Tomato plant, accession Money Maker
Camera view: tilt-top (135 deg); turntable rotation: 270 degrees
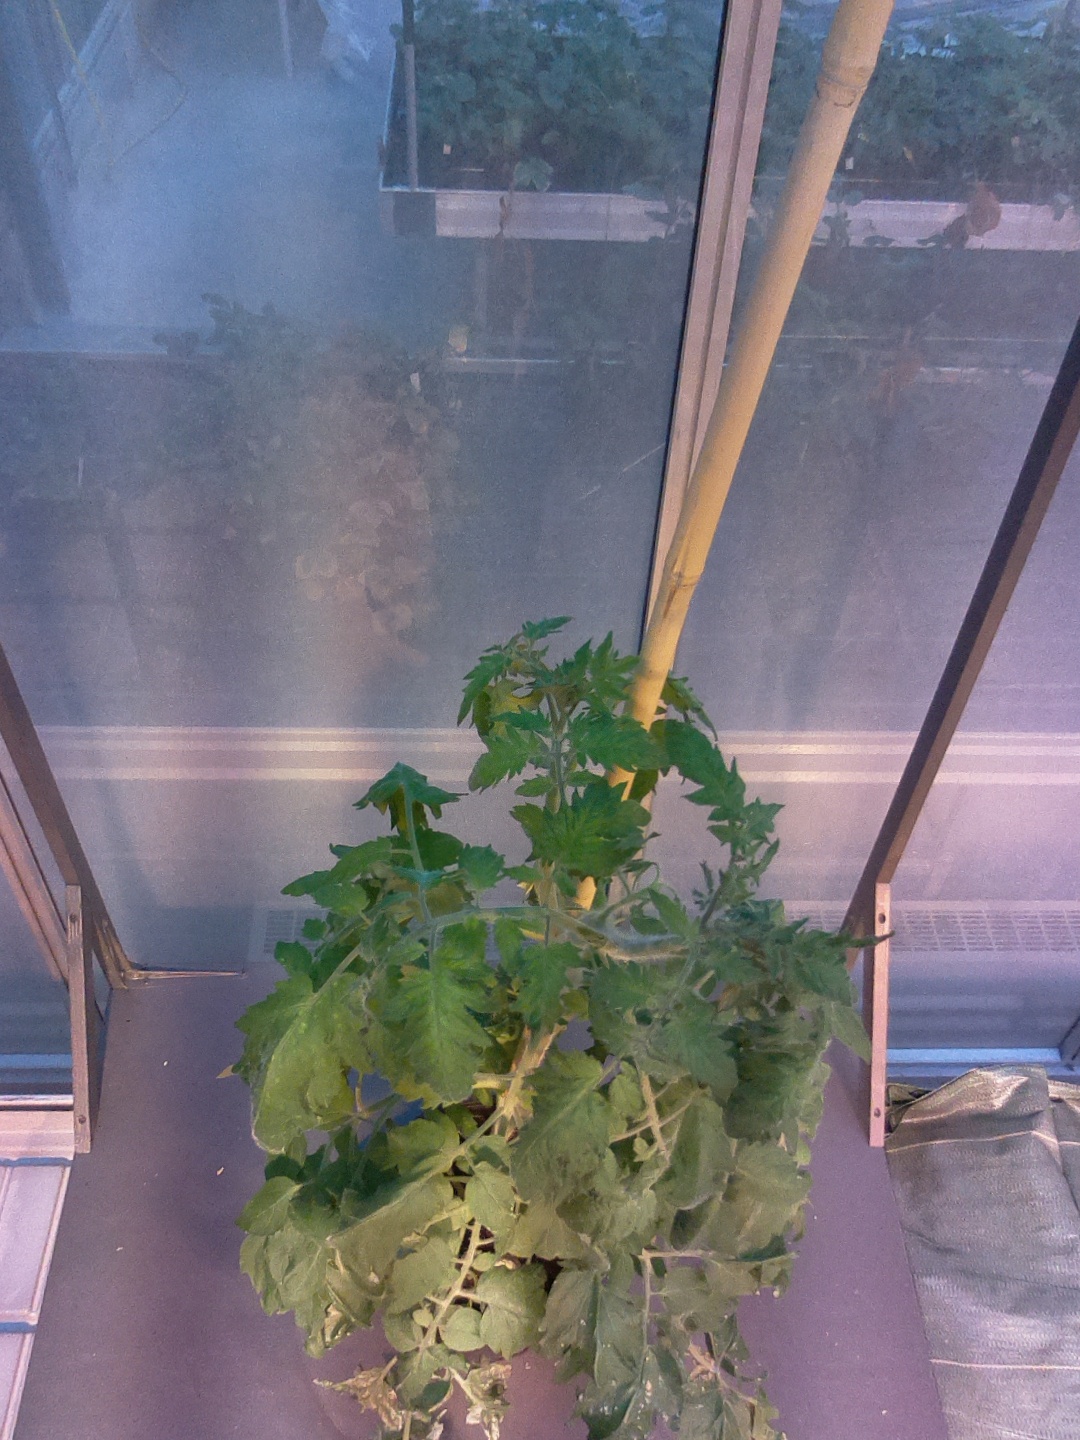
BBCH growth stage 69: End of flowering, 90%-100% of flowers open, more petals falling